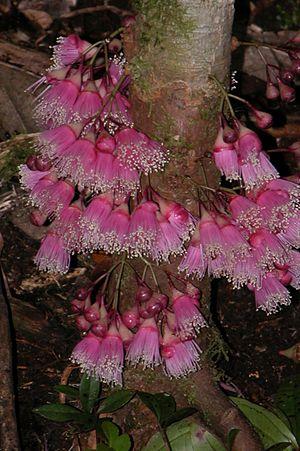
Le bois de pomme est une espèce d'arbres de la famille des Myrtaceae endémique de l'île de La Réunion, département d'outre-mer français dans le sud-ouest de l'océan Indien.
La forêt Dugain est une forêt privée de l'île de La Réunion.
En botanique, une plante cauliflore est une plante dont les fleurs et/ou les fruits poussent directement sur le tronc ou les branches et non pas sur des tiges comme c'est le cas pour la plupart des végétaux. C'est généralement une caractéristique d'arbre tropical.